United Nations Security Council Resolution 1195

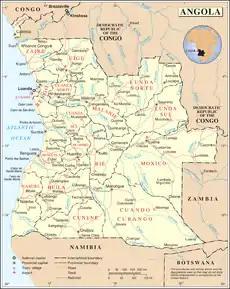
Angola

United Nations Security Council resolution 1195, adopted unanimously on 15 September 1998, after reaffirming Resolution 696 (1991) and all subsequent resolutions on Angola, the Council extended the mandate of the United Nations Observer Mission in Angola (MONUA) for a month until 15 October 1998.